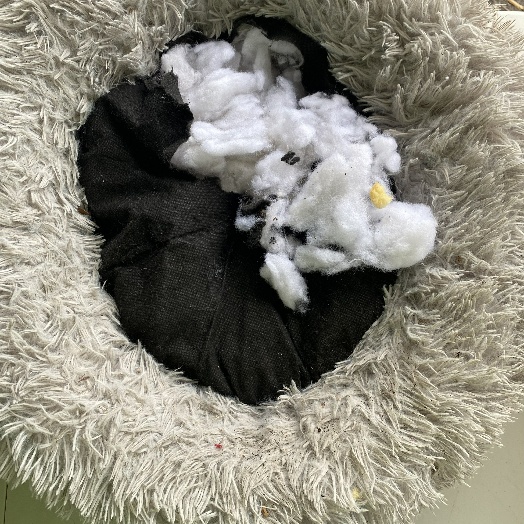
Label: Textile Trash